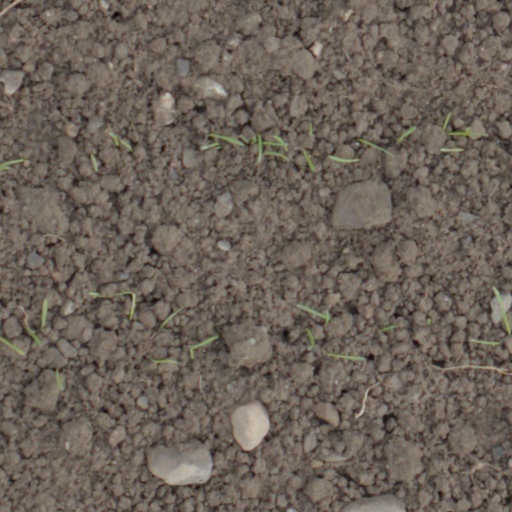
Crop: wheat